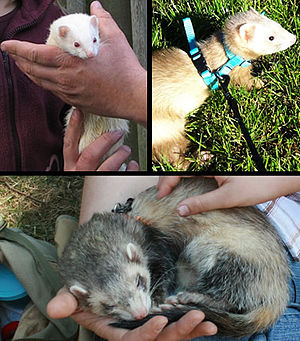
Fritte
Fritten er den domesticerede form af en ilder. Den domesticerede form anvendes fortsat til kaninjagt nogle steder i verden, men anvendes i dag primært som kæledyr. Fritten har været et medlem af den menneskelige husstand i et par tusinde år.